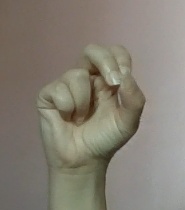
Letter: gaaf